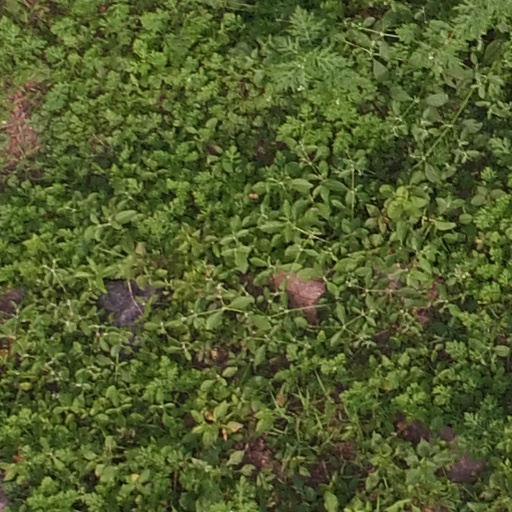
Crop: maize; corn